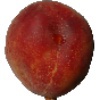
Label: Peach 1